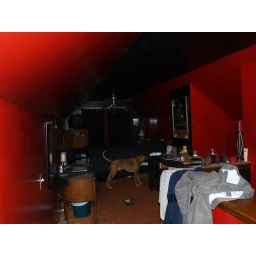
view of bedroom from top of stairs, right as you enter... the bed is against far wall.